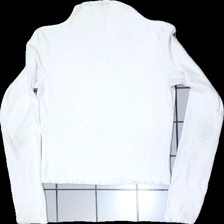
View: front
Type: Top
Category: Ladies
Brand: Not in the list
Colors: White
Material: 60% polyester, 40% cotton
Cut: Turtle neck, Tight
Season: All
Stains: Major
Price range: <50
Recommended usage: Export